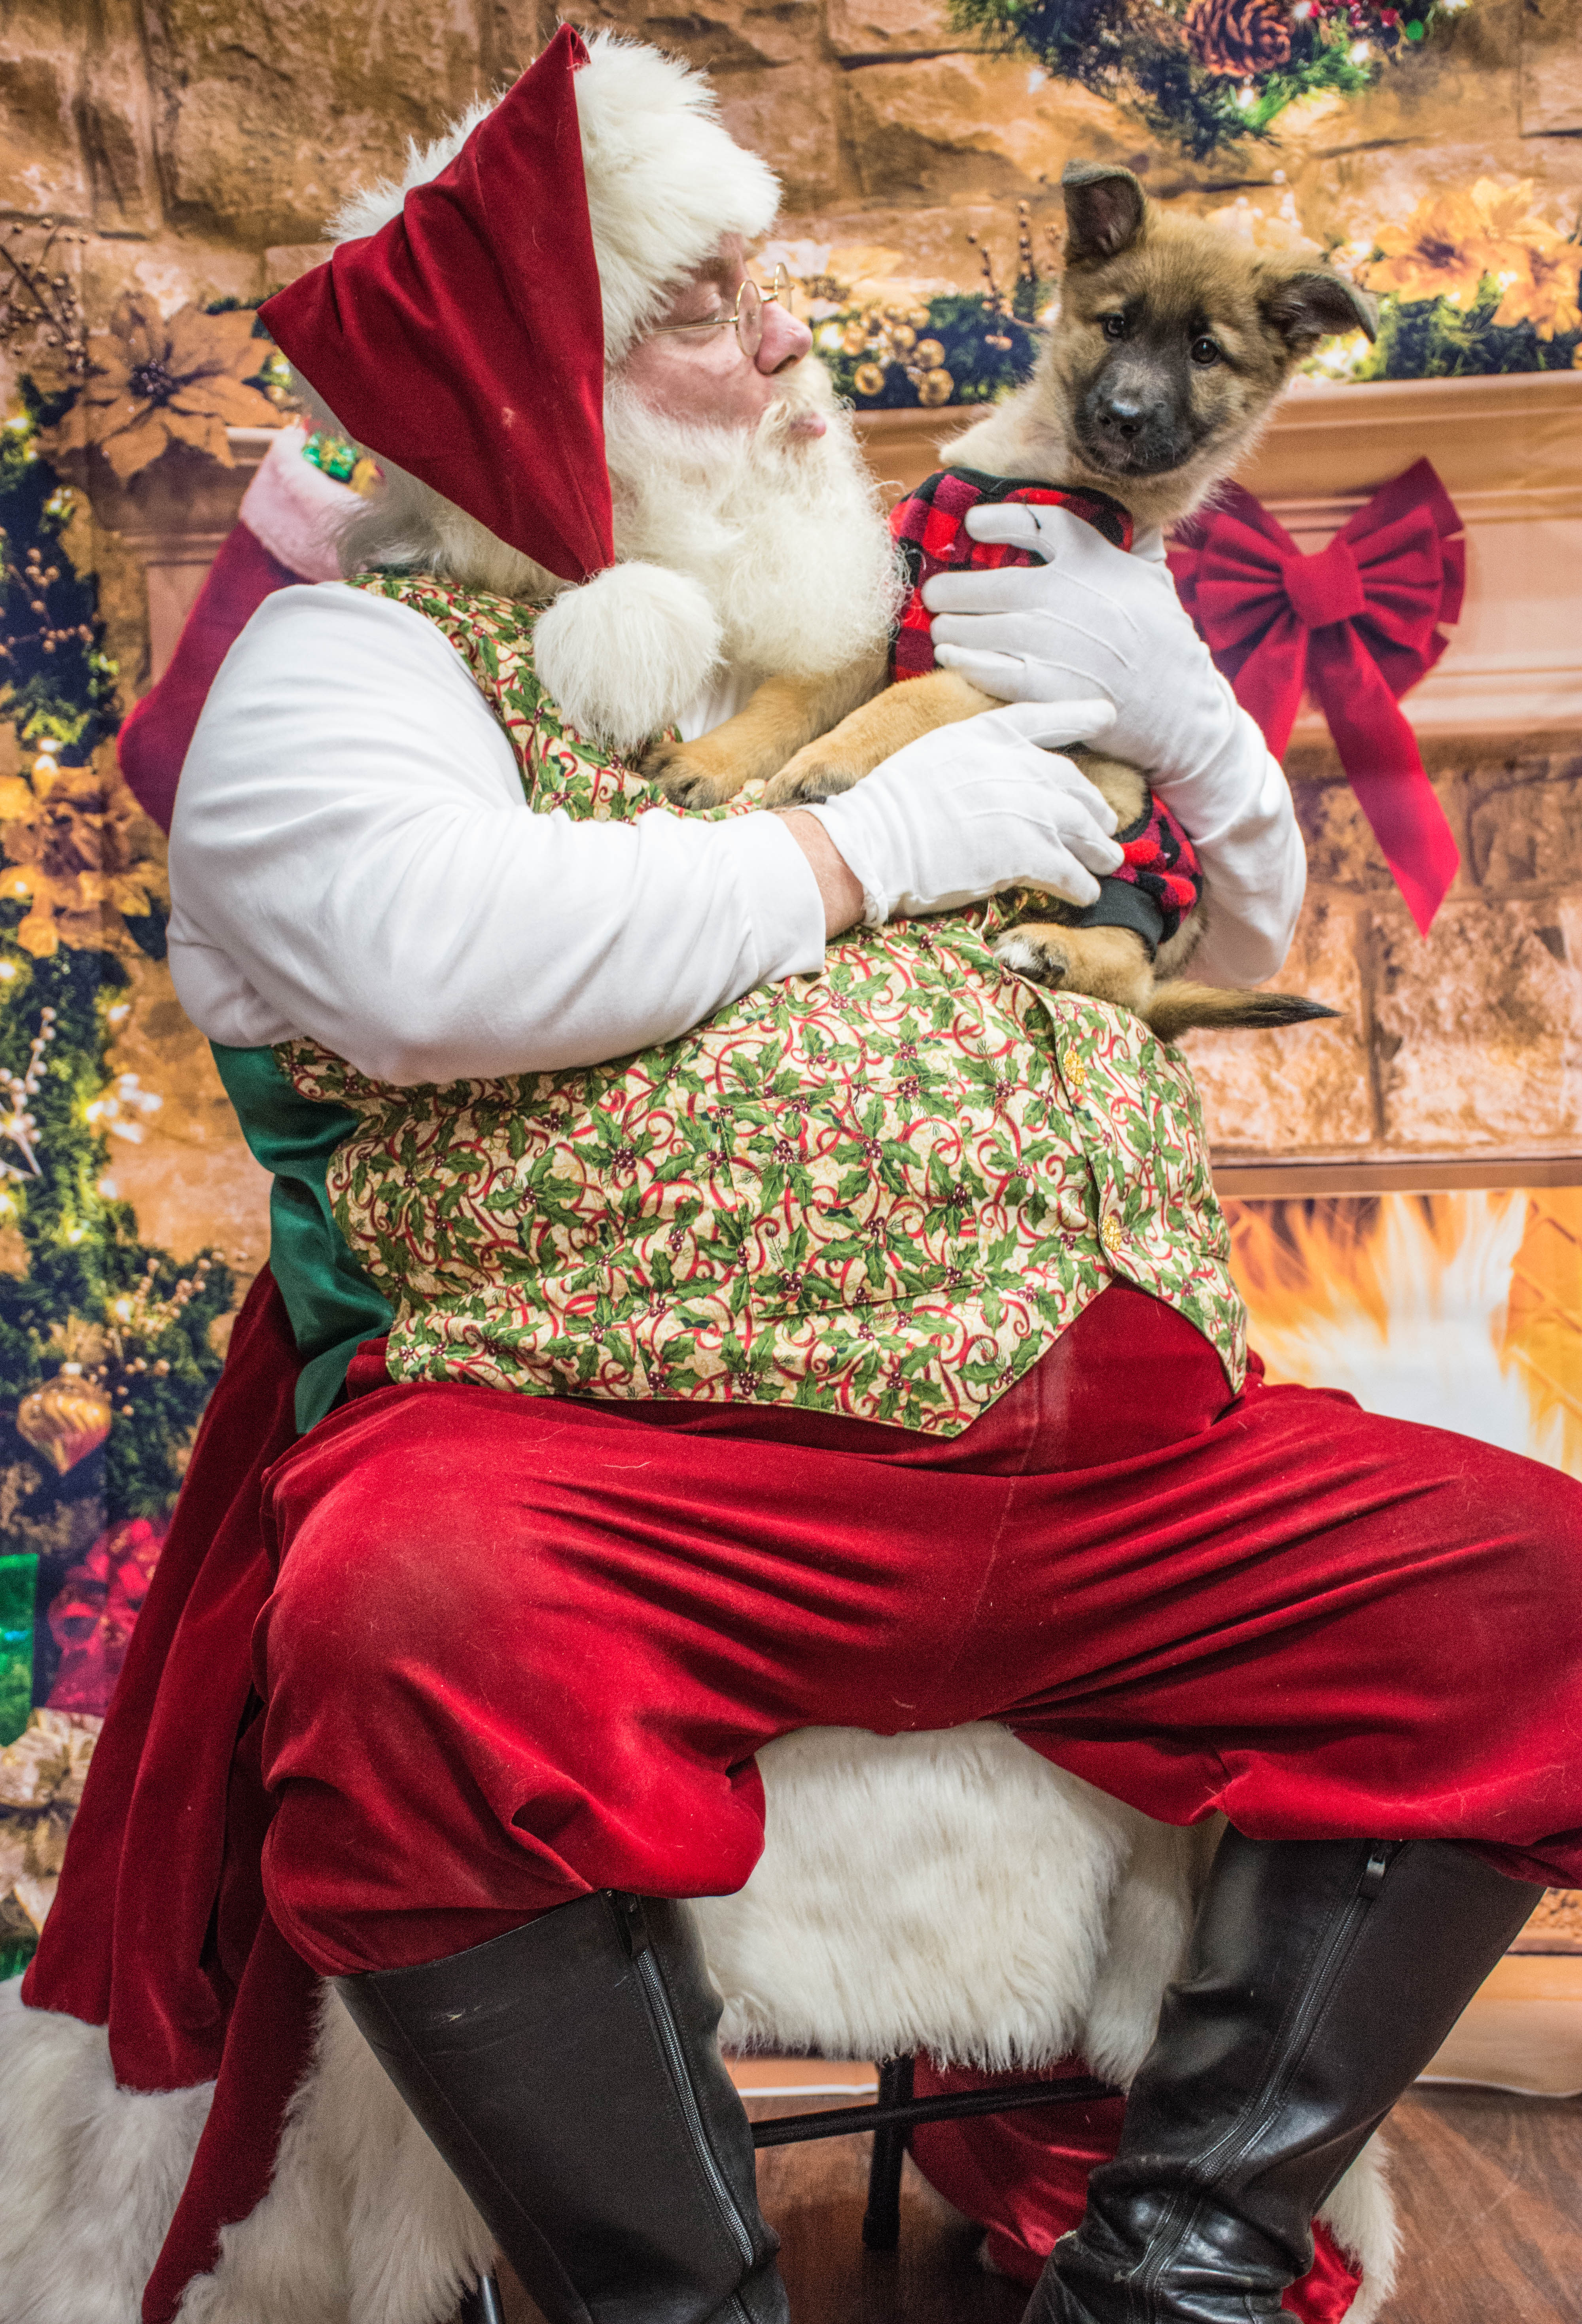
santa, german, santa claus, christmas, fictional character, tradition, christmas eve, event, tree, holiday, fur, fawn